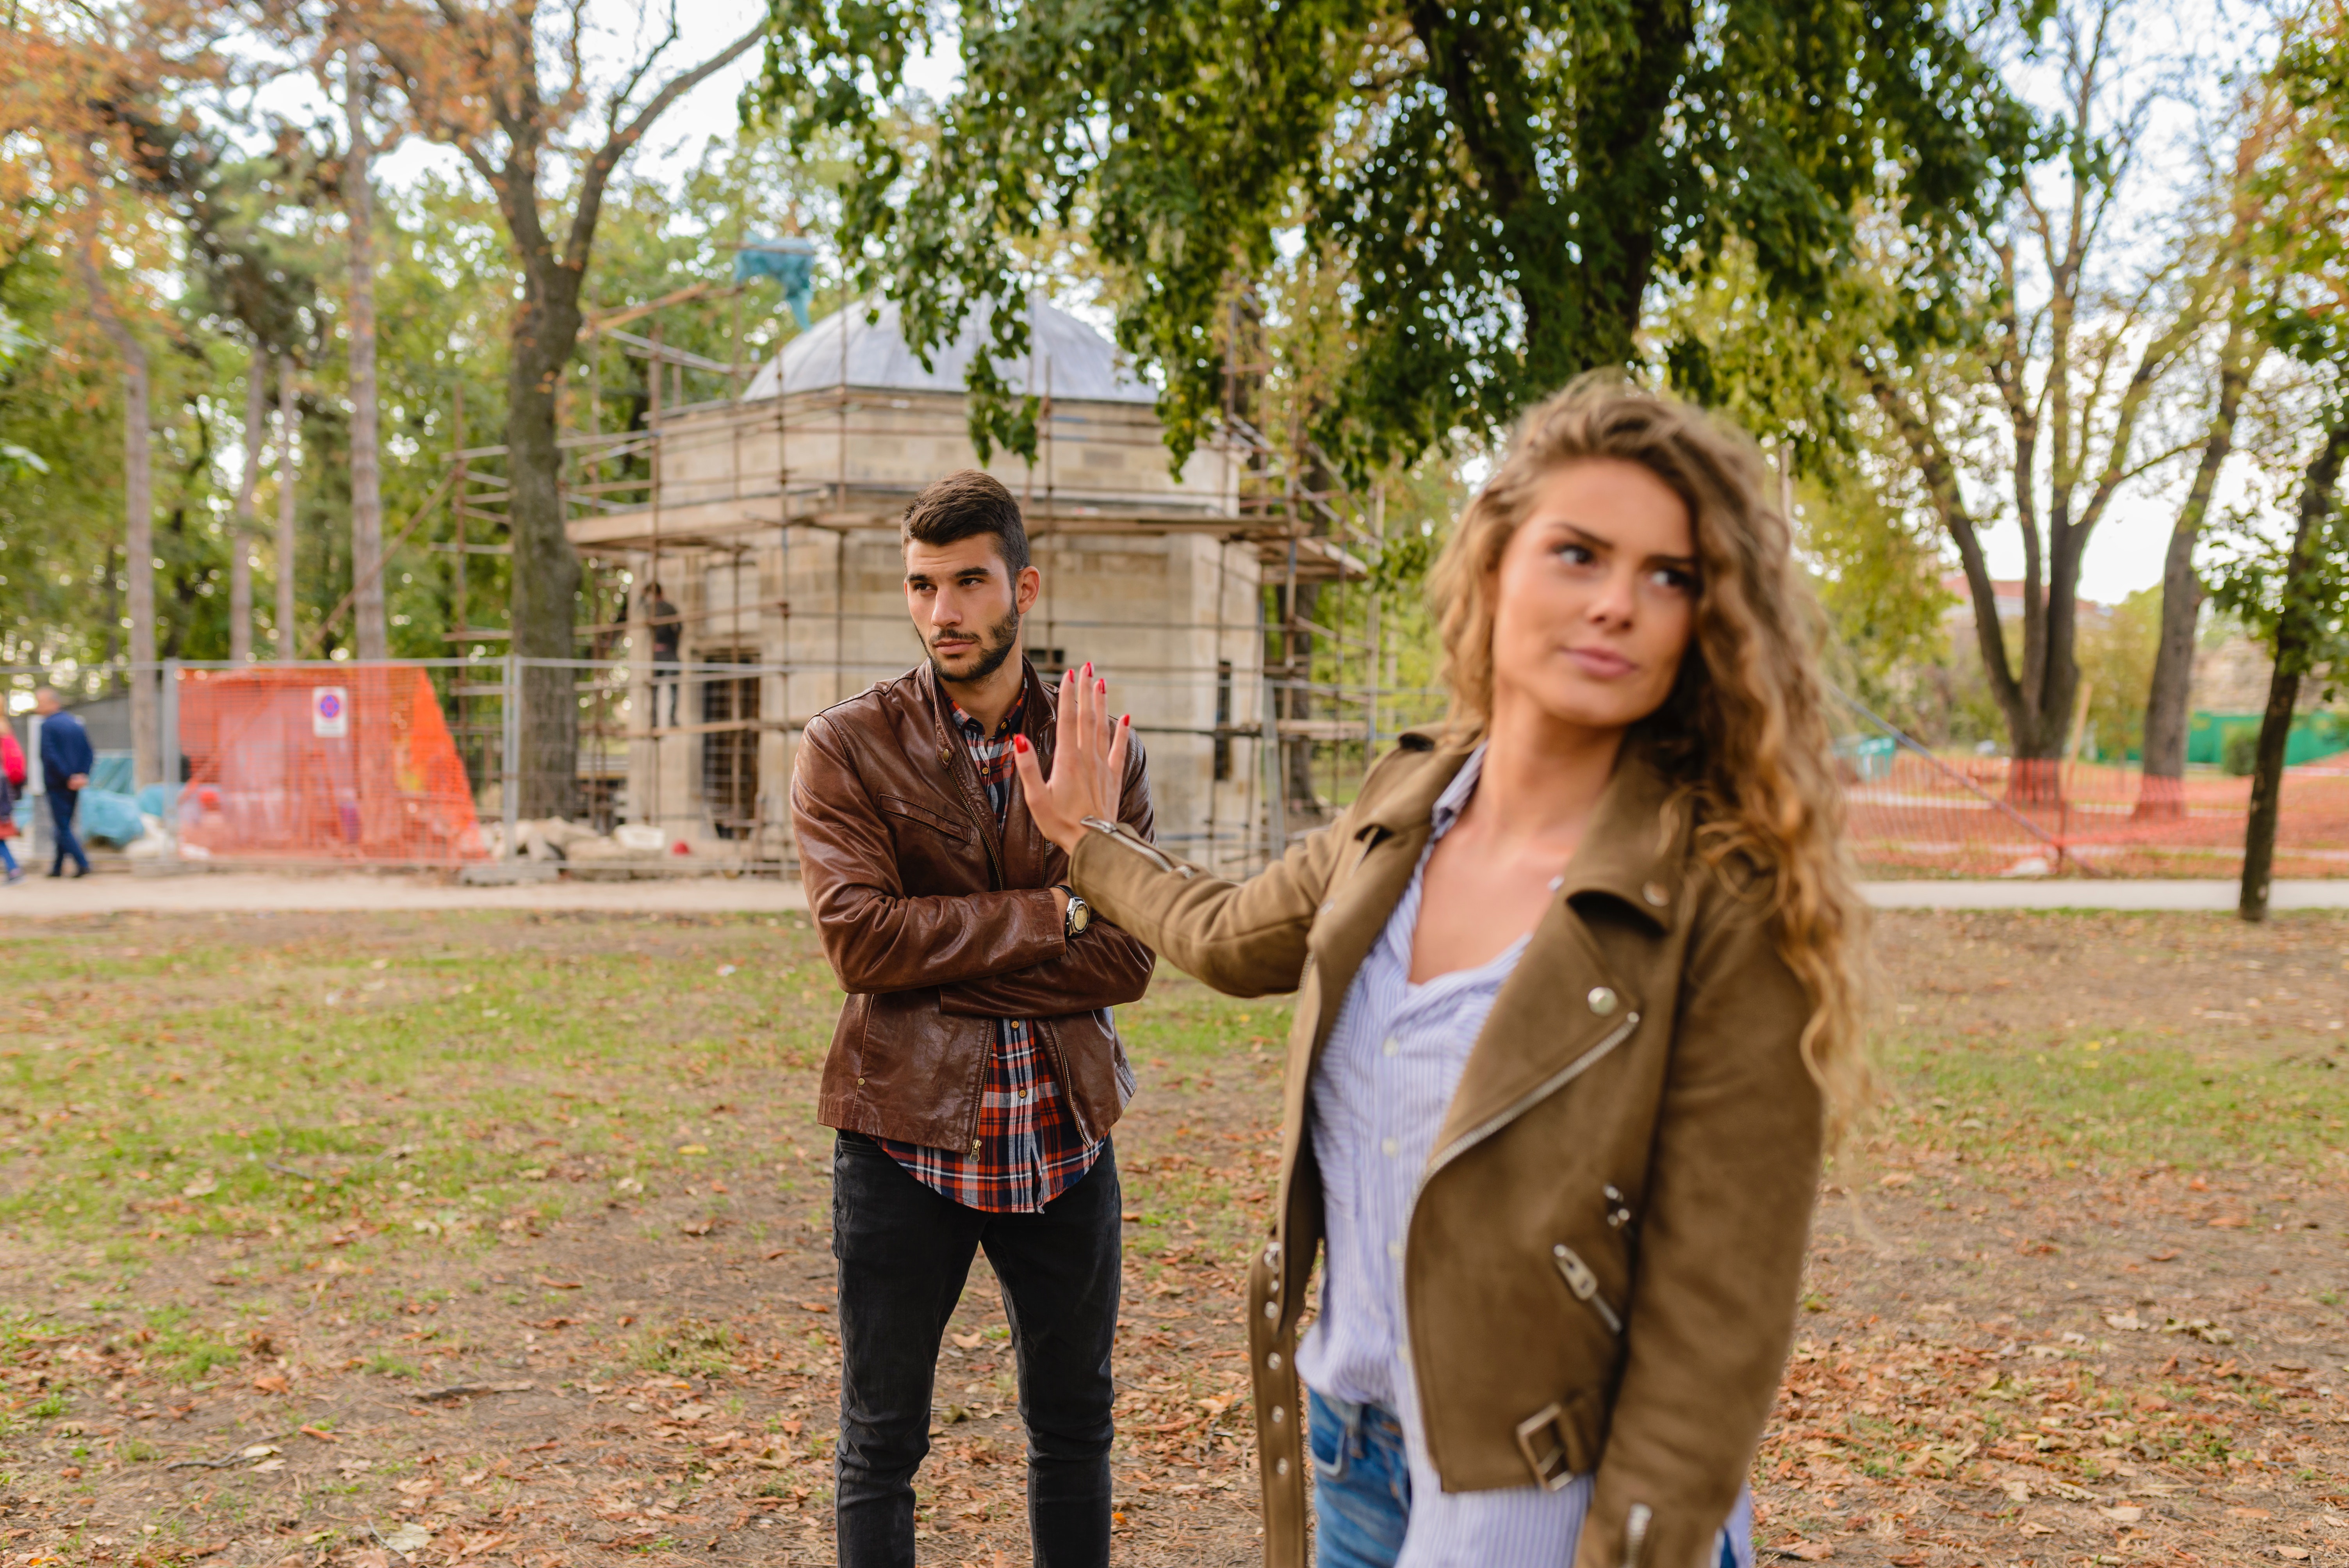
tree, public space, plant, girl, recreation, fun, tourism, grass